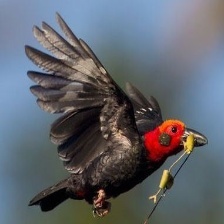
Species: BORNEAN BRISTLEHEAD
Scientific name: PITYRIASIS GYMNOCEPHALA